Gangnam

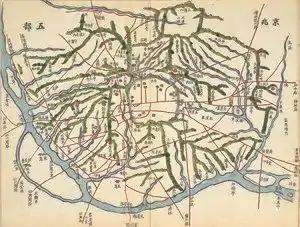
Map of Seoul in 1861. This map shows that only the area north of the Han River was included to Seoul city in era of Joseon dynasty

Historically, before incorporating Gangnam region into the city of Seoul in 1963, the Gangnam region around current Gangnam District was never a part of Seoul. During 600 years of Joseon, the Seoul city was named as constituted of two areas; An area inside the Fortress Wall and another area 10 Ris (Korean mile) outside of it. The latter area, named as "Seongjeosimni", was strictly confined to area north of the Hangang river, as its southernmost point was recorded as "Noryang", which was a harbor region north of the river in the era of early Joseon.